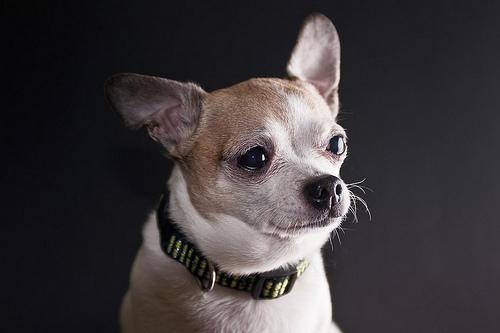
chihuahua